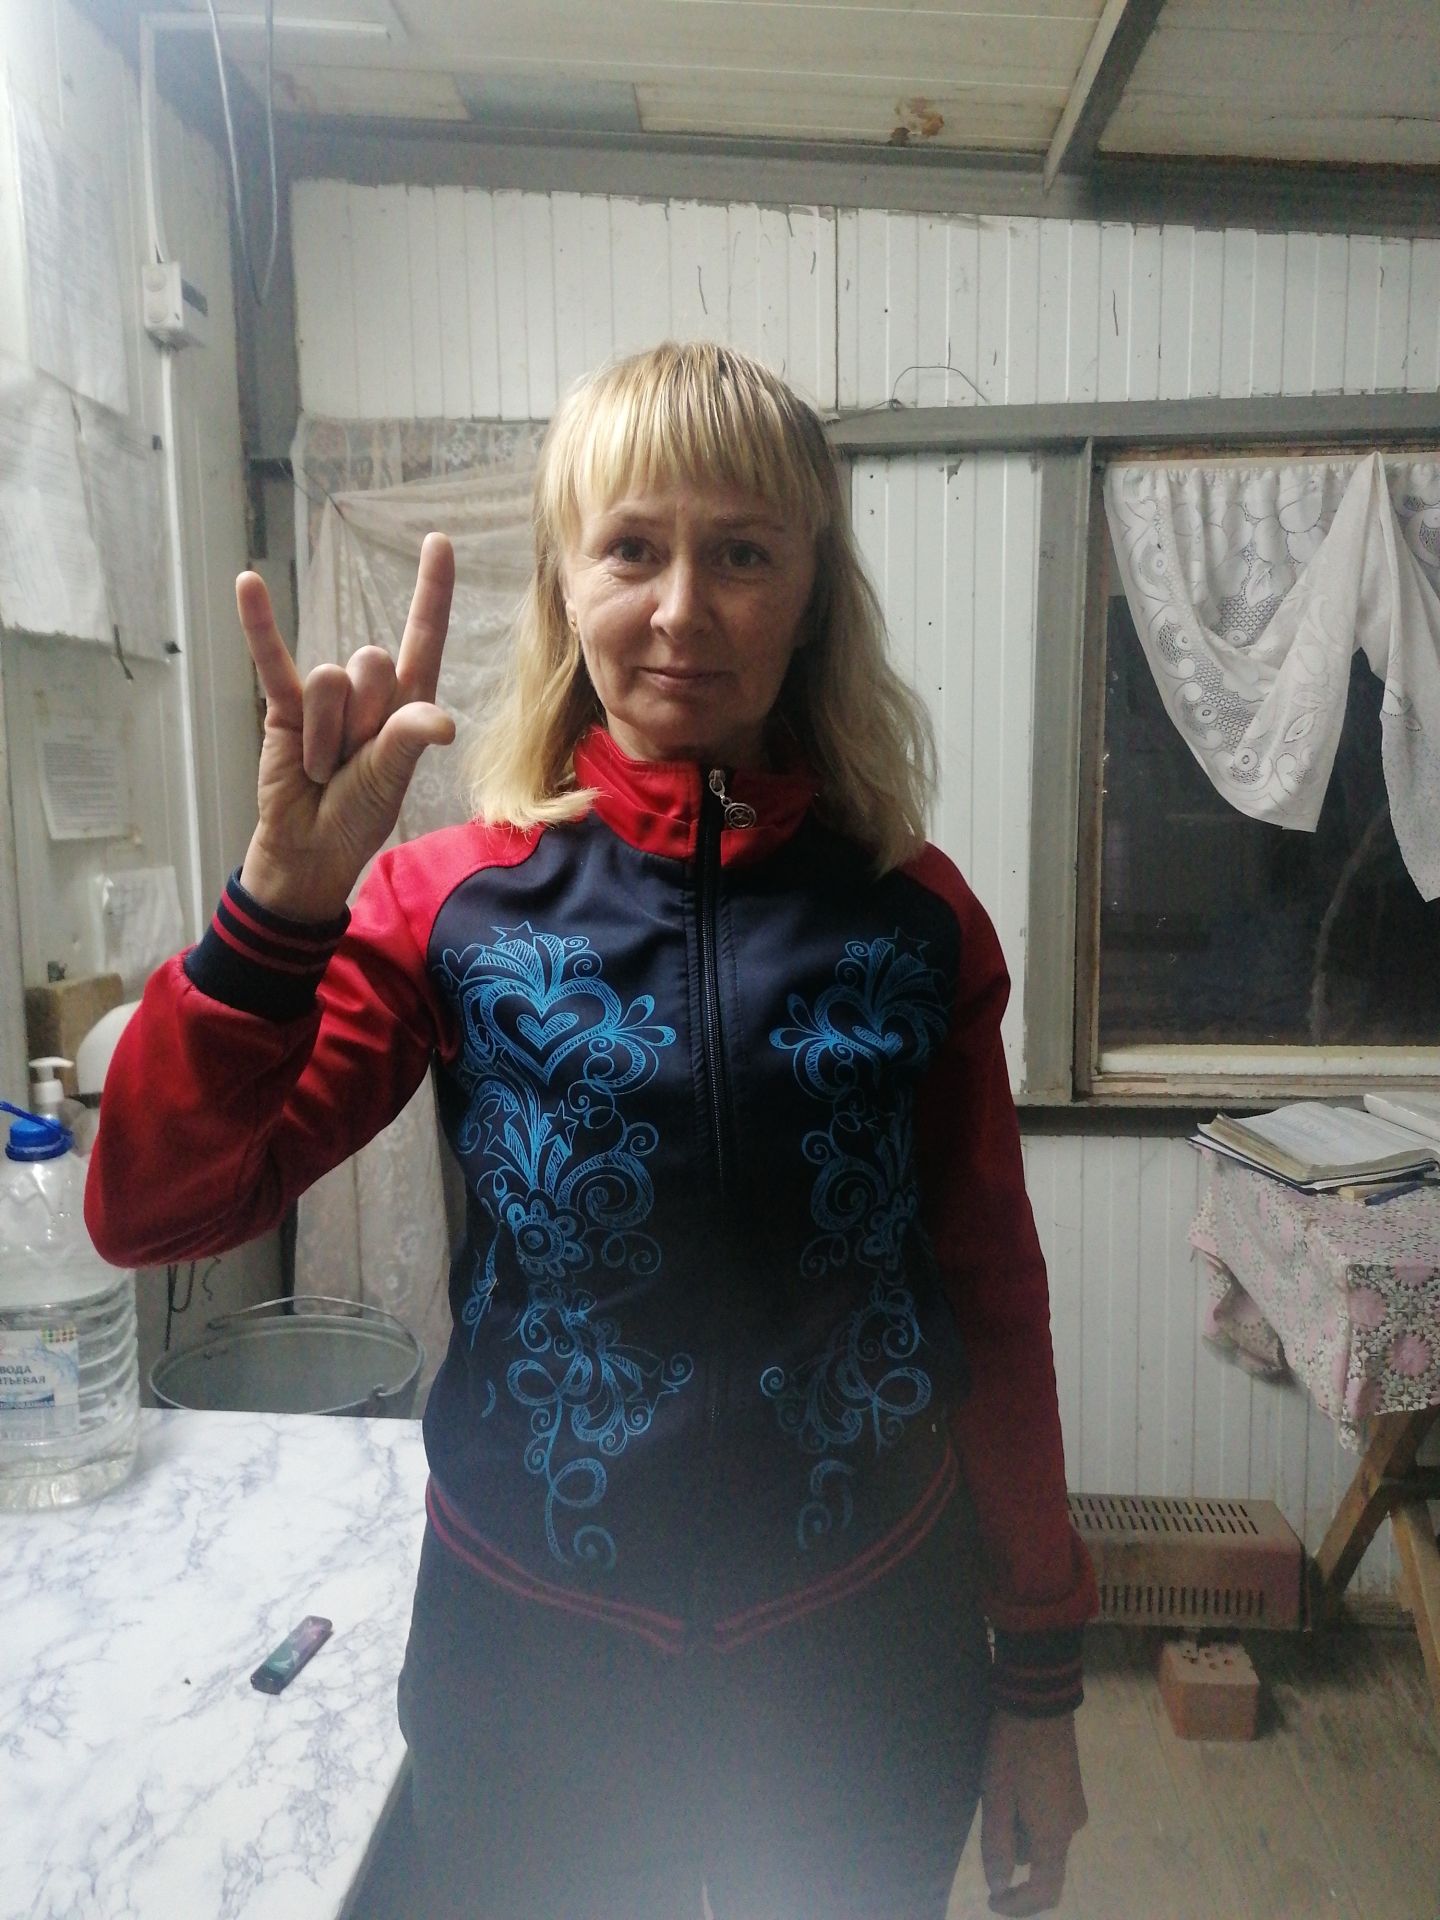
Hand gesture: rock